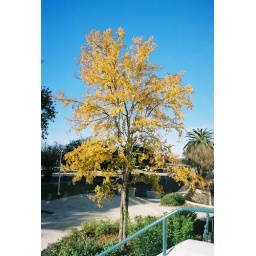
yellow leaves against blue sky